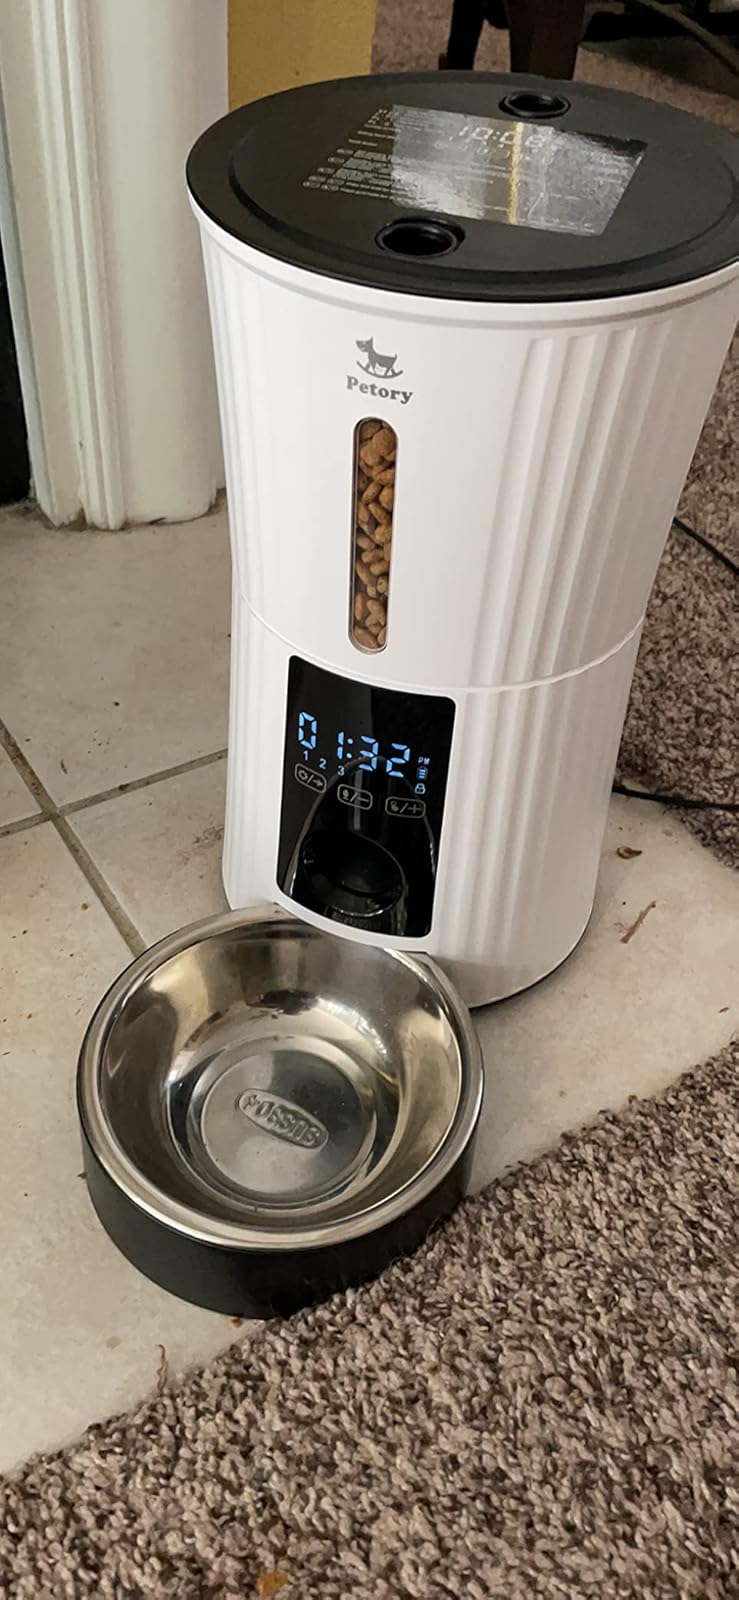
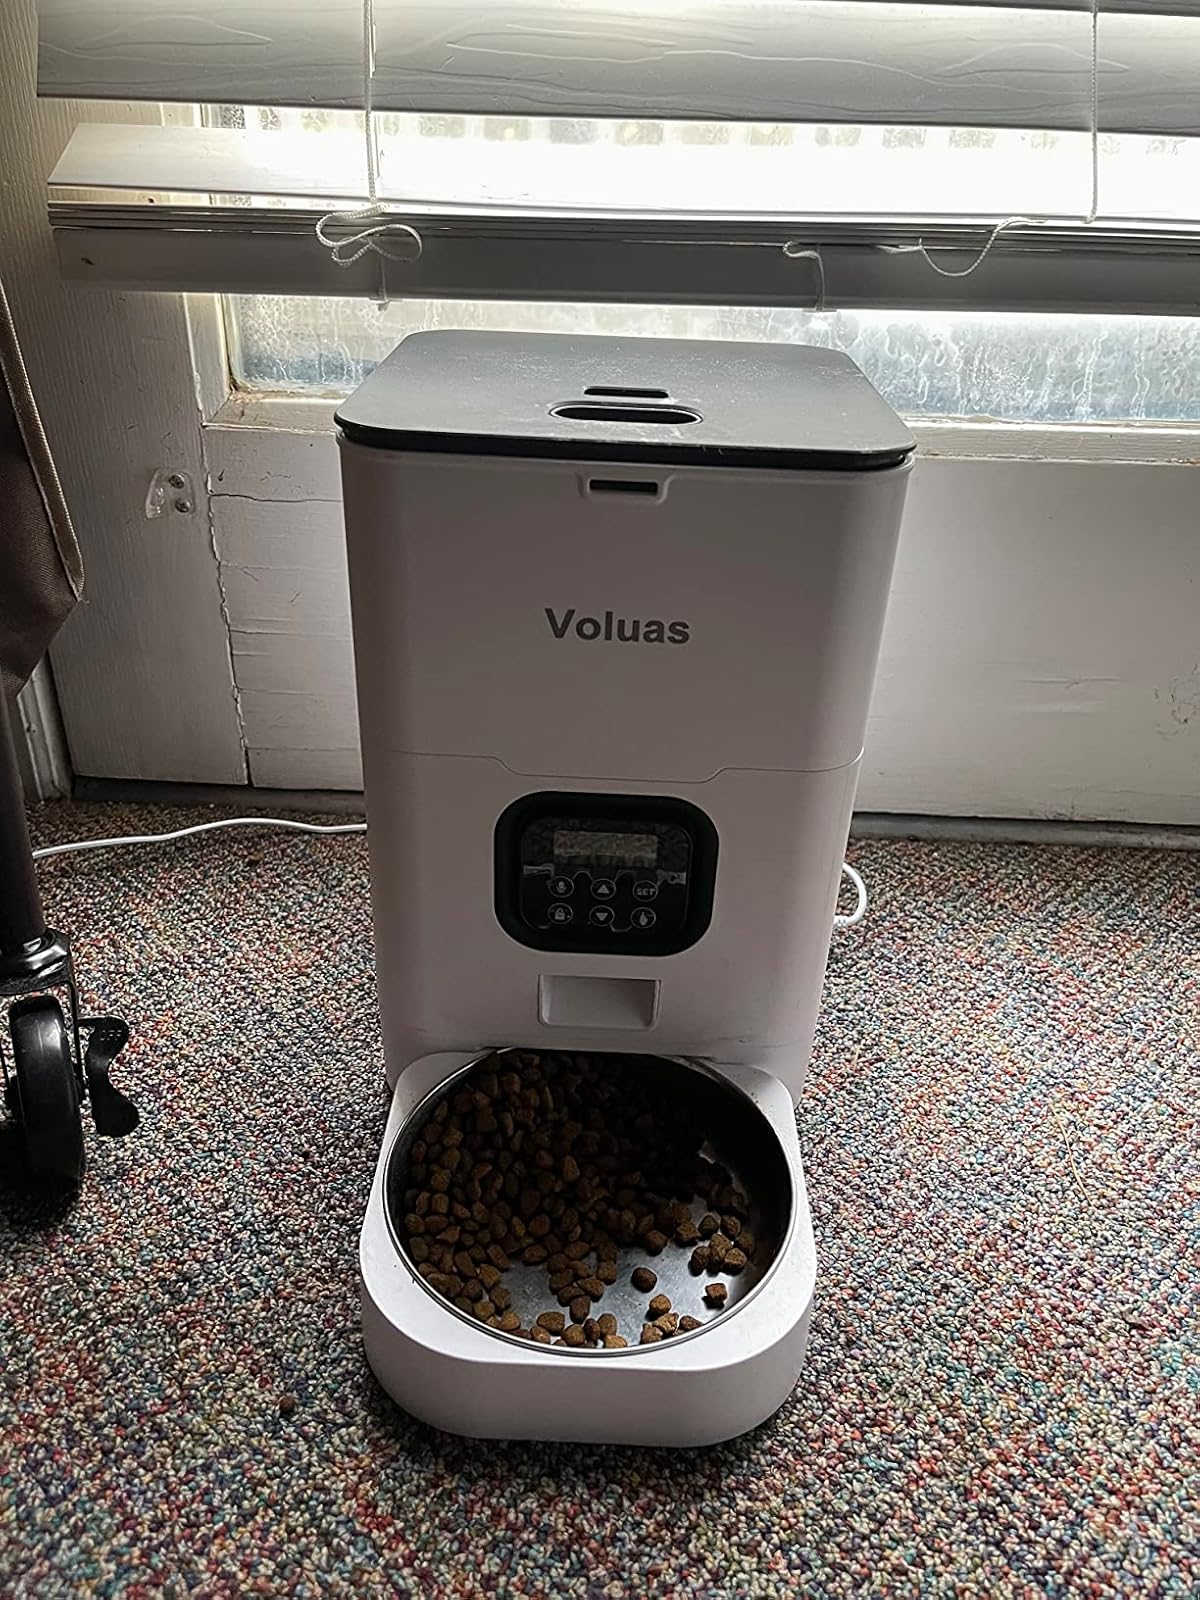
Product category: items_feeder
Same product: no